Royal Navy ranks, rates, and uniforms of the 18th and 19th centuries

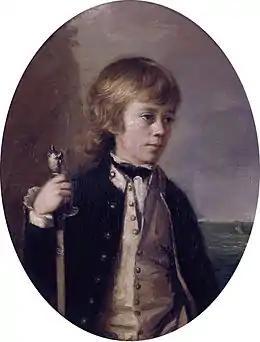
Midshipman Henry William Baynton wearing the single breasted blue coatee with white collar tabs

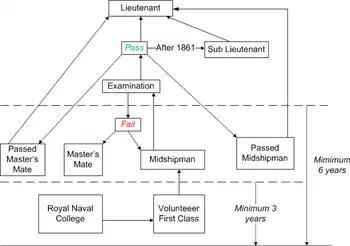
Illustrated commission path for a Royal Navy lieutenant

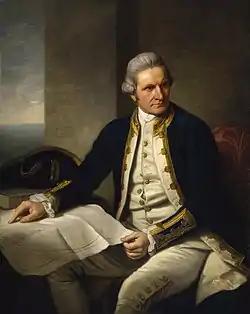
James Cook wearing a 1770s era Royal Navy captain's uniform

In the 18th century Royal Navy, rank and position on board ship was defined by a mix of two hierarchies, an official hierarchy of ranks and a conventionally recognized social divide between gentlemen and non-gentlemen. Royal Navy ships were led by commissioned officers of the wardroom, which consisted of the captain, his lieutenants, as well as embarked Royal Marine officers, all of whom were officers and gentlemen. The higher ranked warrant officers on board, the Sailing Master, Purser, Surgeon and Chaplain held a warrant from the Navy Board but not an actual commission from the Crown. Warrant officers had rights to mess and berth in the wardroom and were normally considered gentlemen; however, the Sailing Master was often a former sailor who had "come through the ranks" therefore might have been viewed as a social unequal. All commissioned and warrant officers wore a type of uniform, although official Navy regulations clarified an officer uniform in 1787 while it was not until 1807 that masters, along with pursers, received their own regulated uniform.